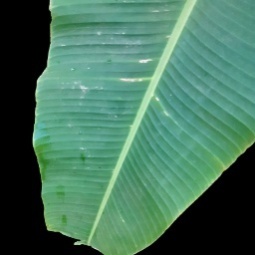
Label: Healthy